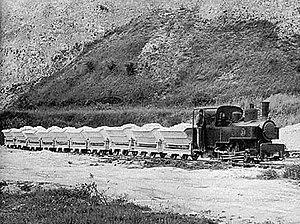
Train de wagonnets de gypse tracté par une locomotive vapeur Decauville
Crugey est une commune française située dans le canton d'Arnay-le-Duc du département de la Côte-d'Or, en région Bourgogne-Franche-Comté.